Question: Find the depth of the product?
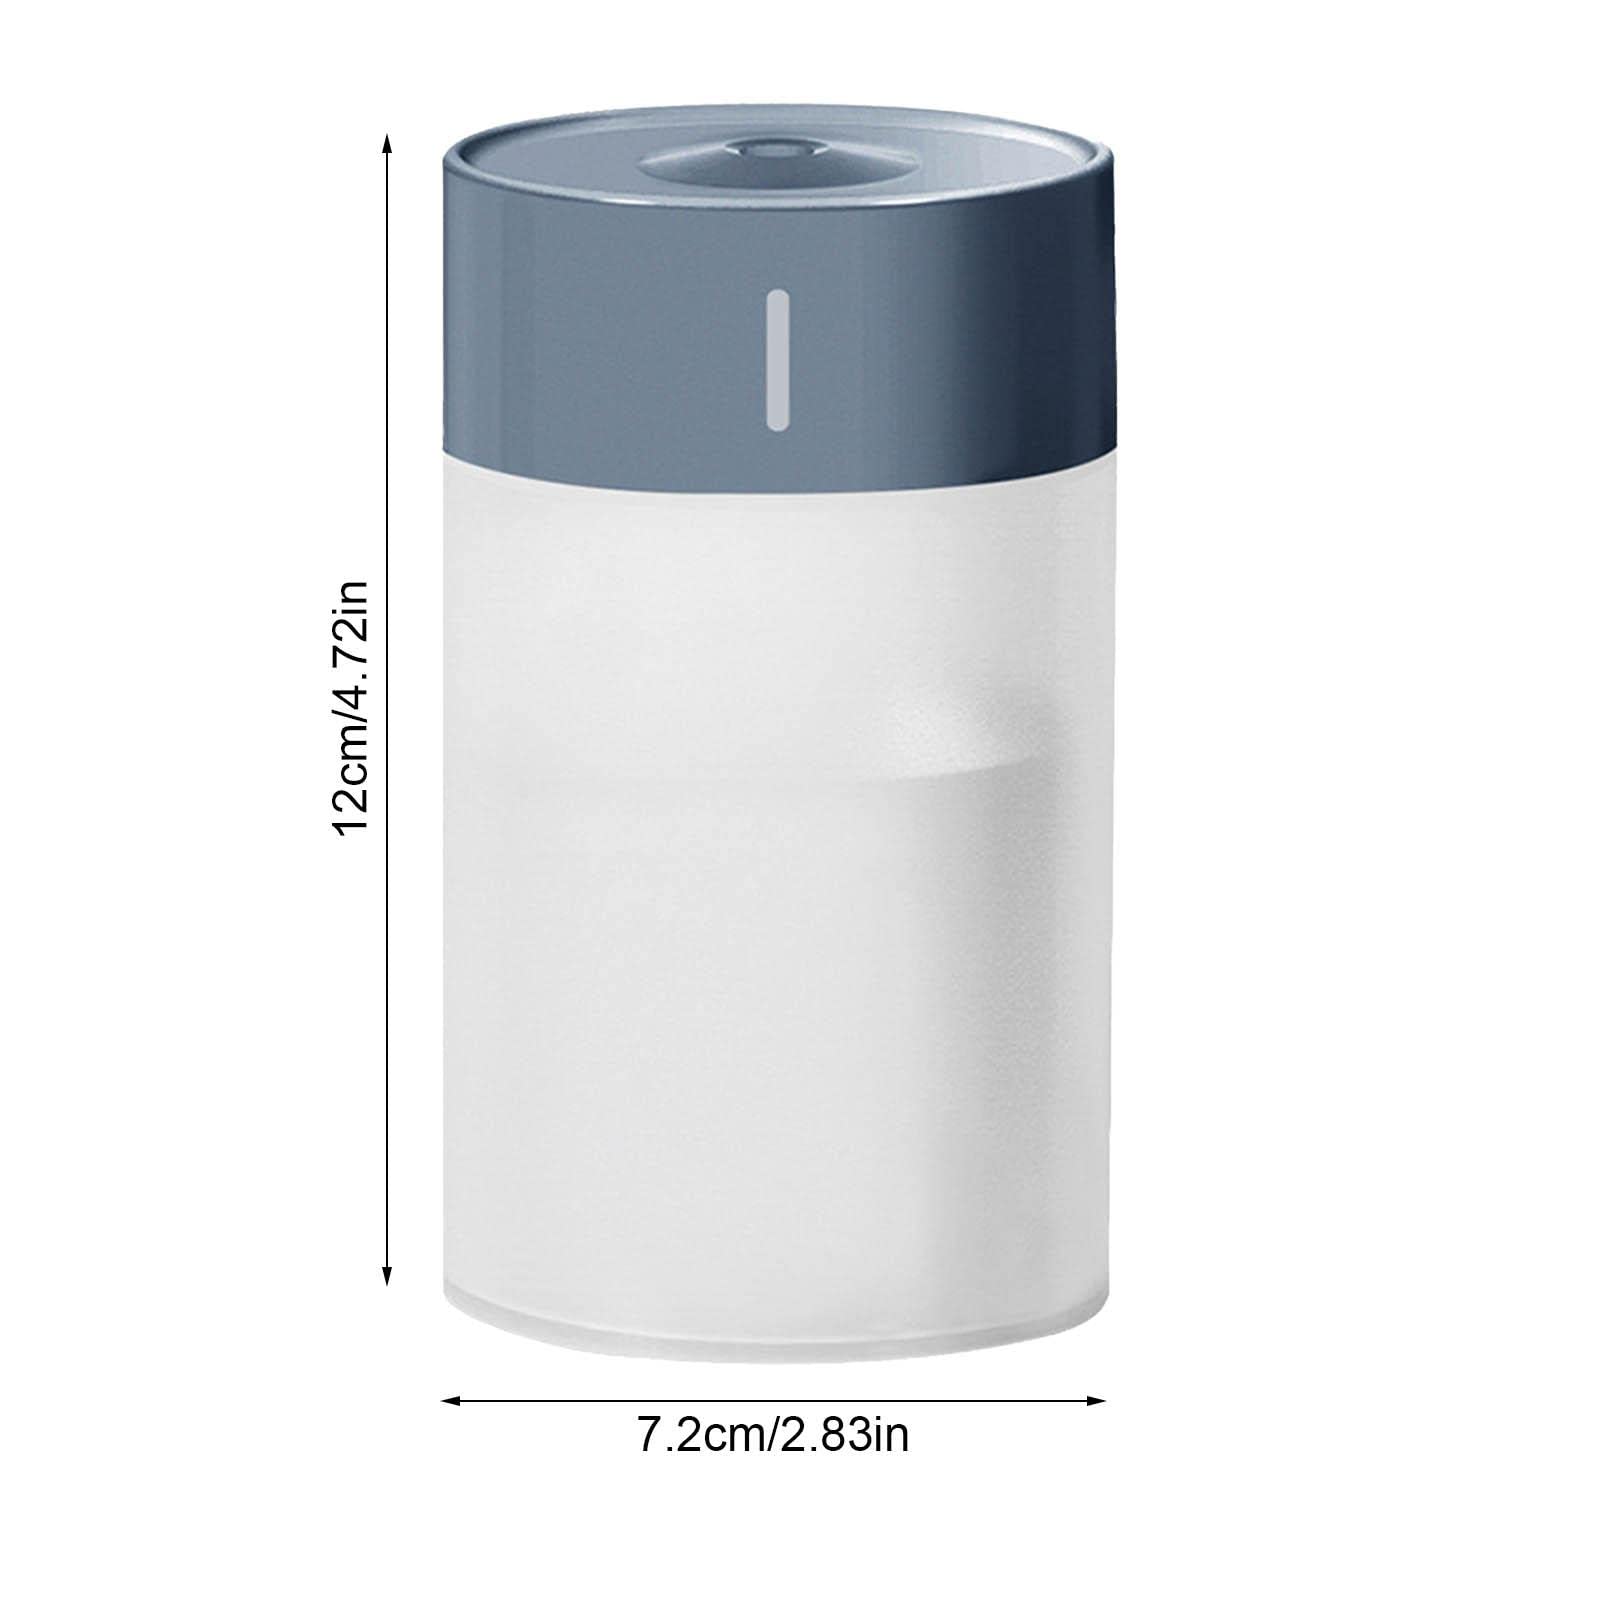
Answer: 7.2 centimetre